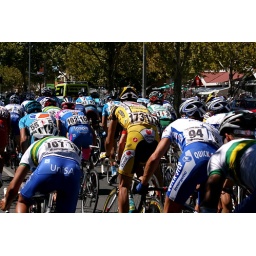
Wall to wall Lycra, final street circuit race in the Tour Down Under, Adelaide, South Australia.